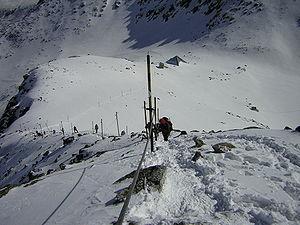
Le mont Moussala est un ensemble de sommets des Balkans, dans le massif du Rila. Il culmine à 2 925 mètres d'altitude.
Le Rila est un massif montagneux du Sud-Ouest de la Bulgarie qui constitue une partie de l’ensemble Rila-Rhodopes. Le point culminant du Rila est le Musala, qui est également le point culminant de la péninsule balkanique. Les rivières Iskăr, Marica et Mesta prennent leur source dans le massif du Rila.